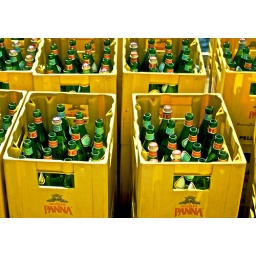
SERIES: ITALY. A boat in the canals of Venice was full of water bottles ready to be water-shipped elsewhere.